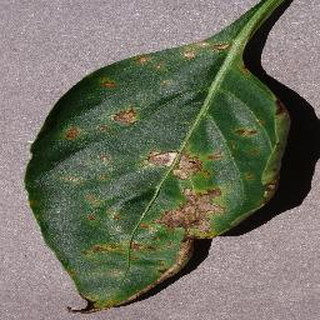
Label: bell_pepper_bacterial_spot